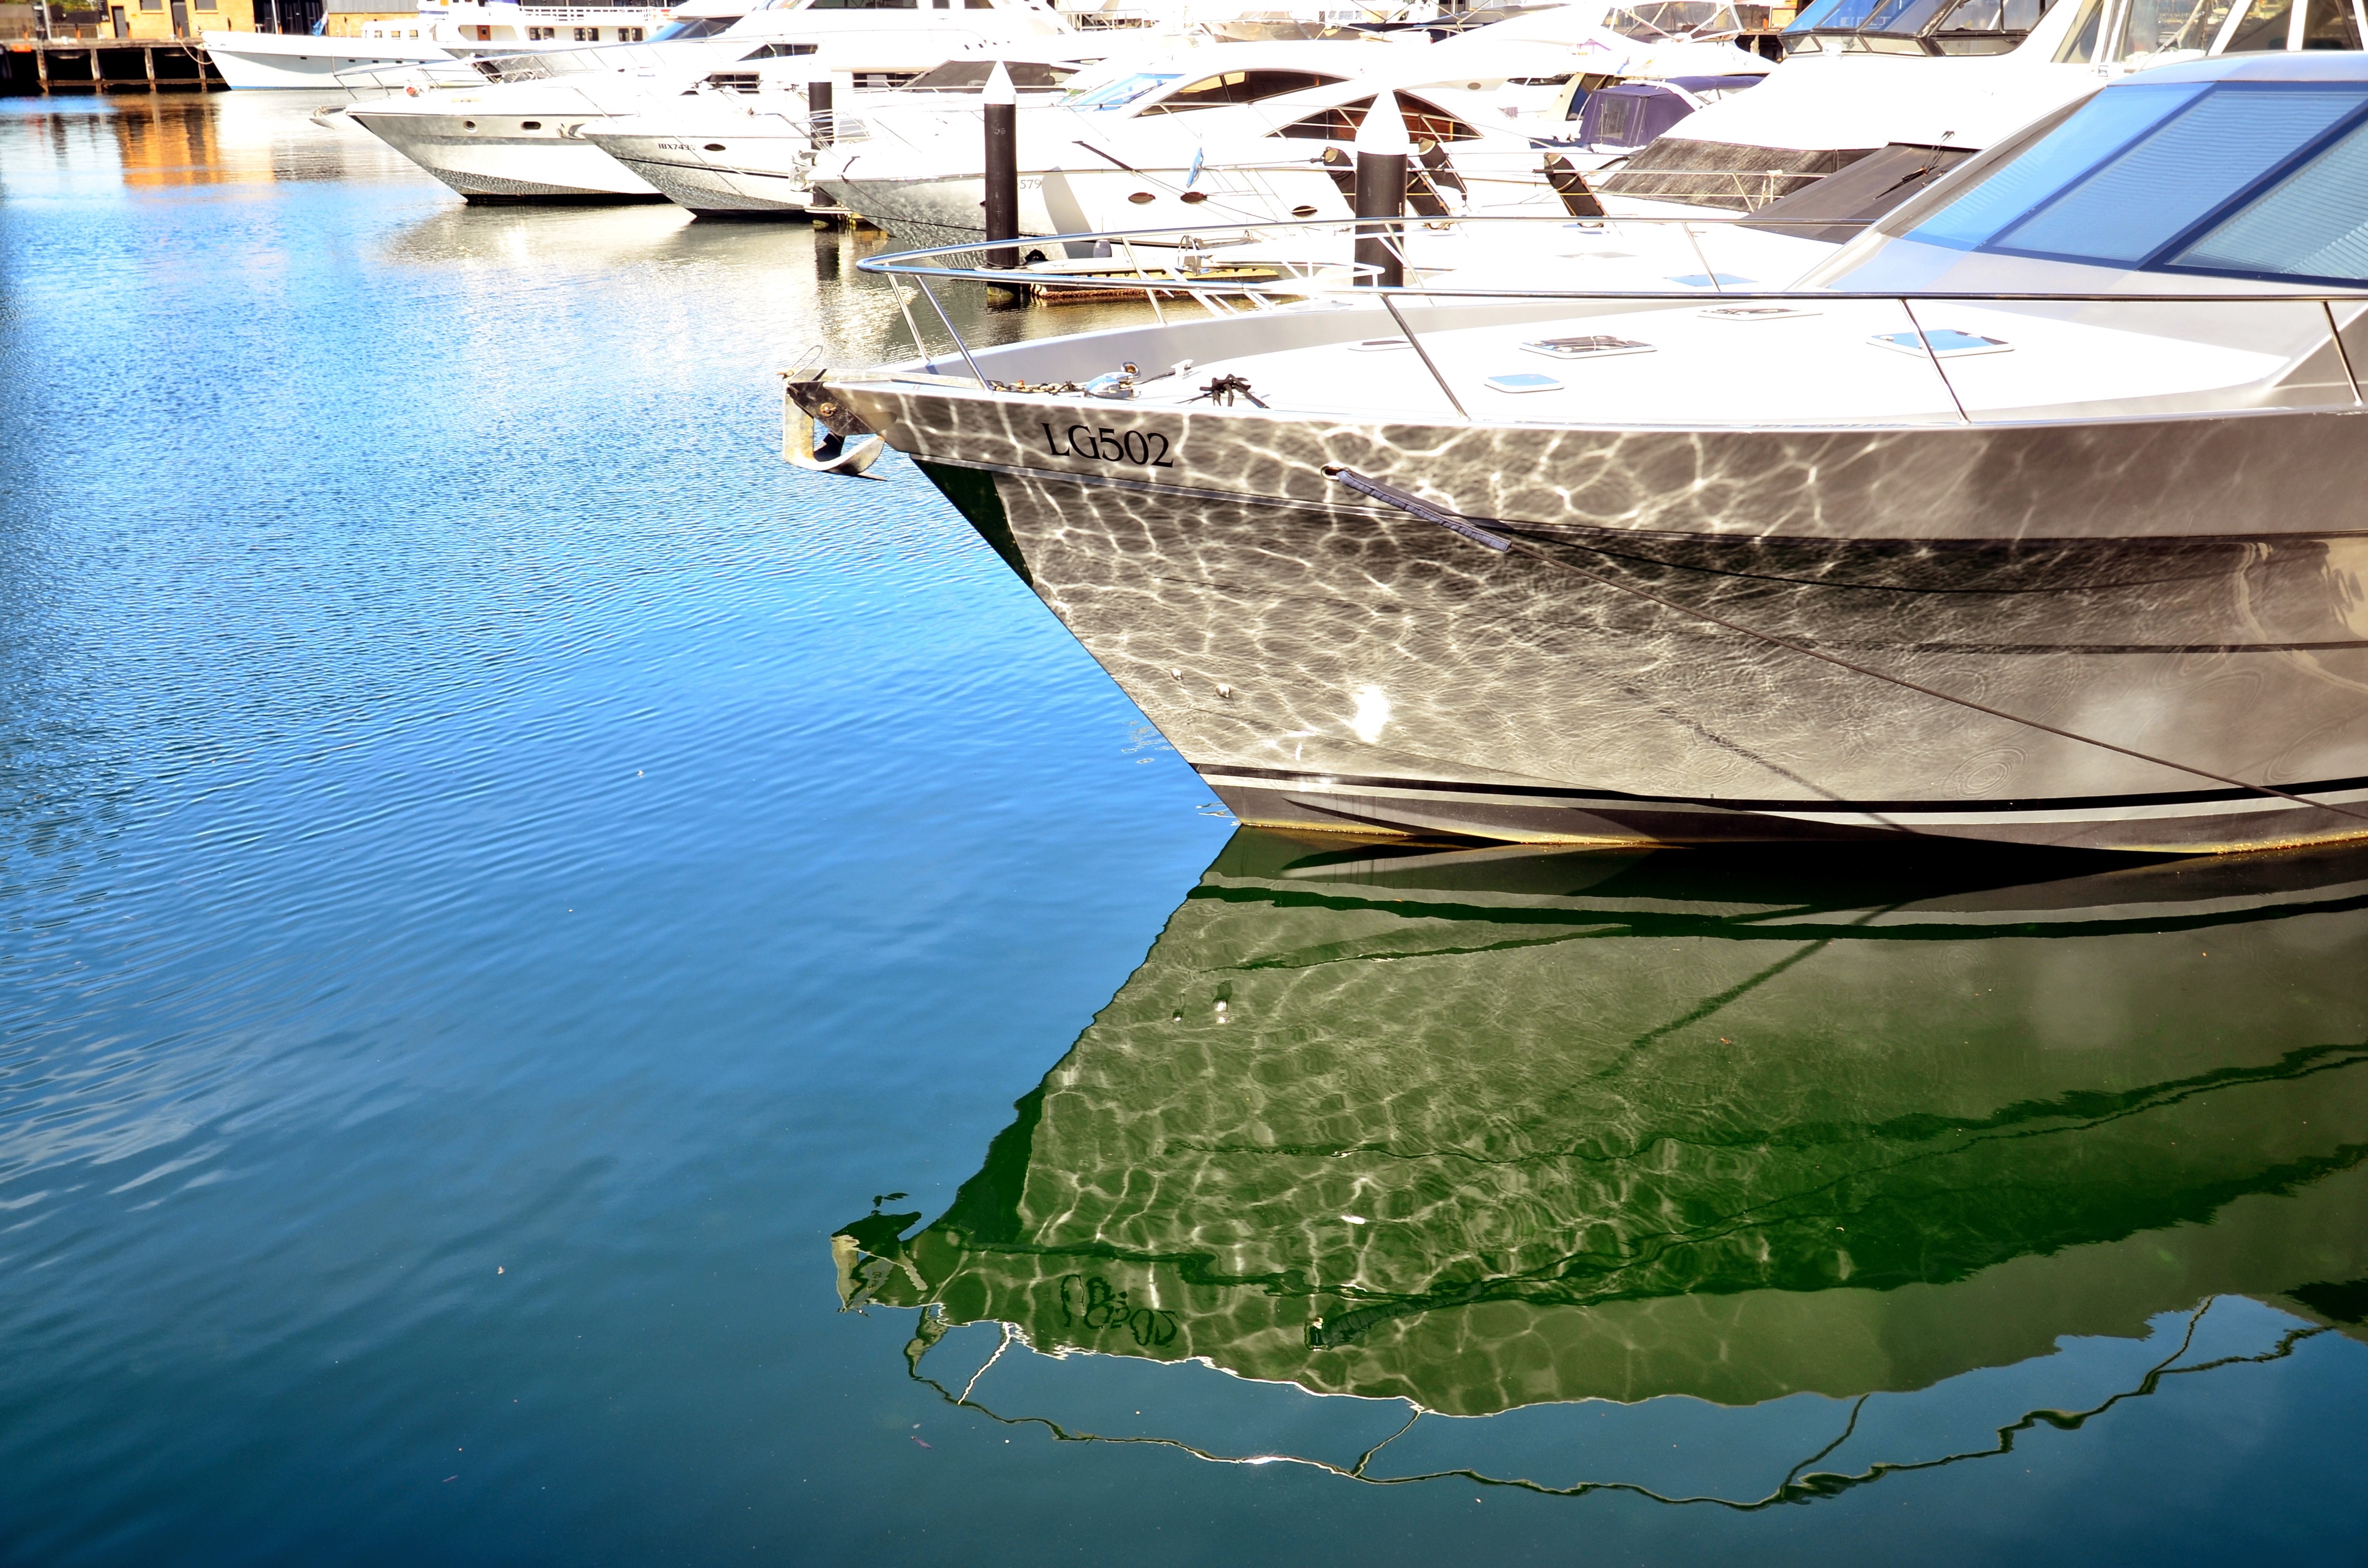
sea, water, dock, boat, reflection, vehicle, marina, watercraft, watercraft rowing